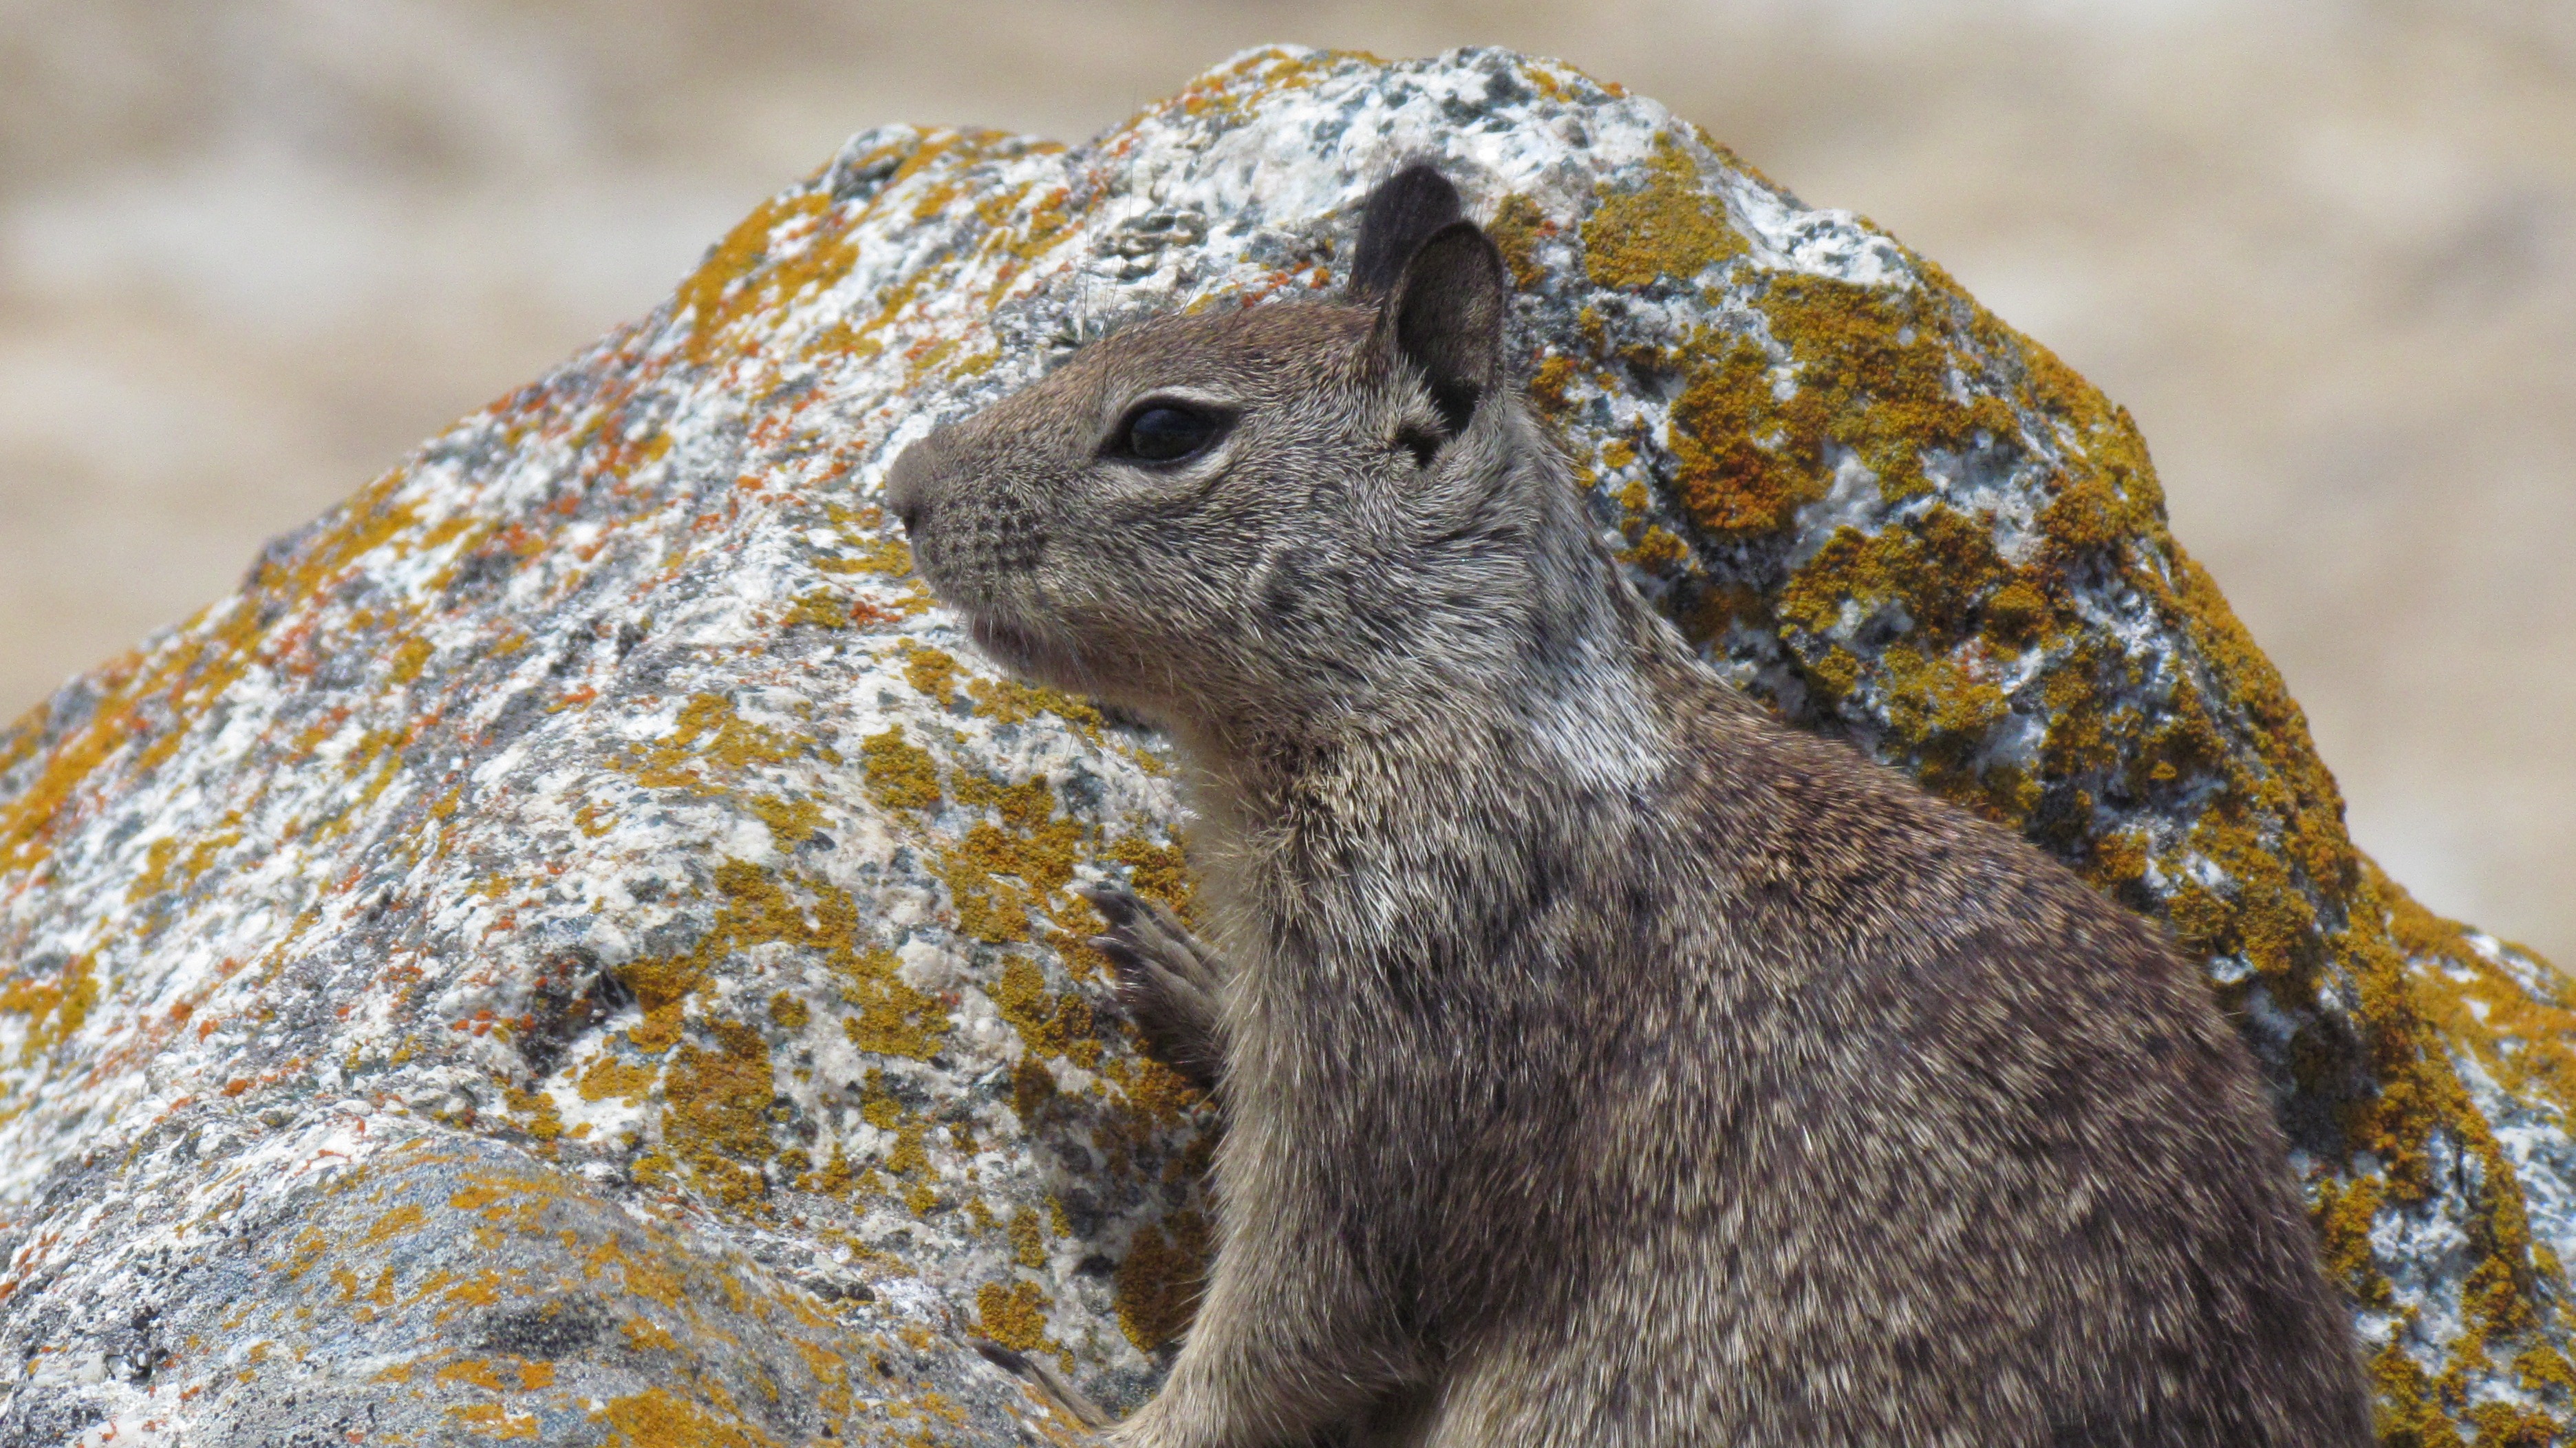
nature, wilderness, animal, cute, looking, wildlife, wild, environment, mammal, squirrel, rodent, fauna, close up, outdoors, zoology, vertebrate, species, marmot